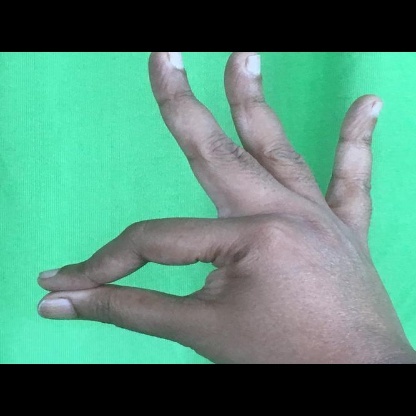
Mudra: Hamsasyam